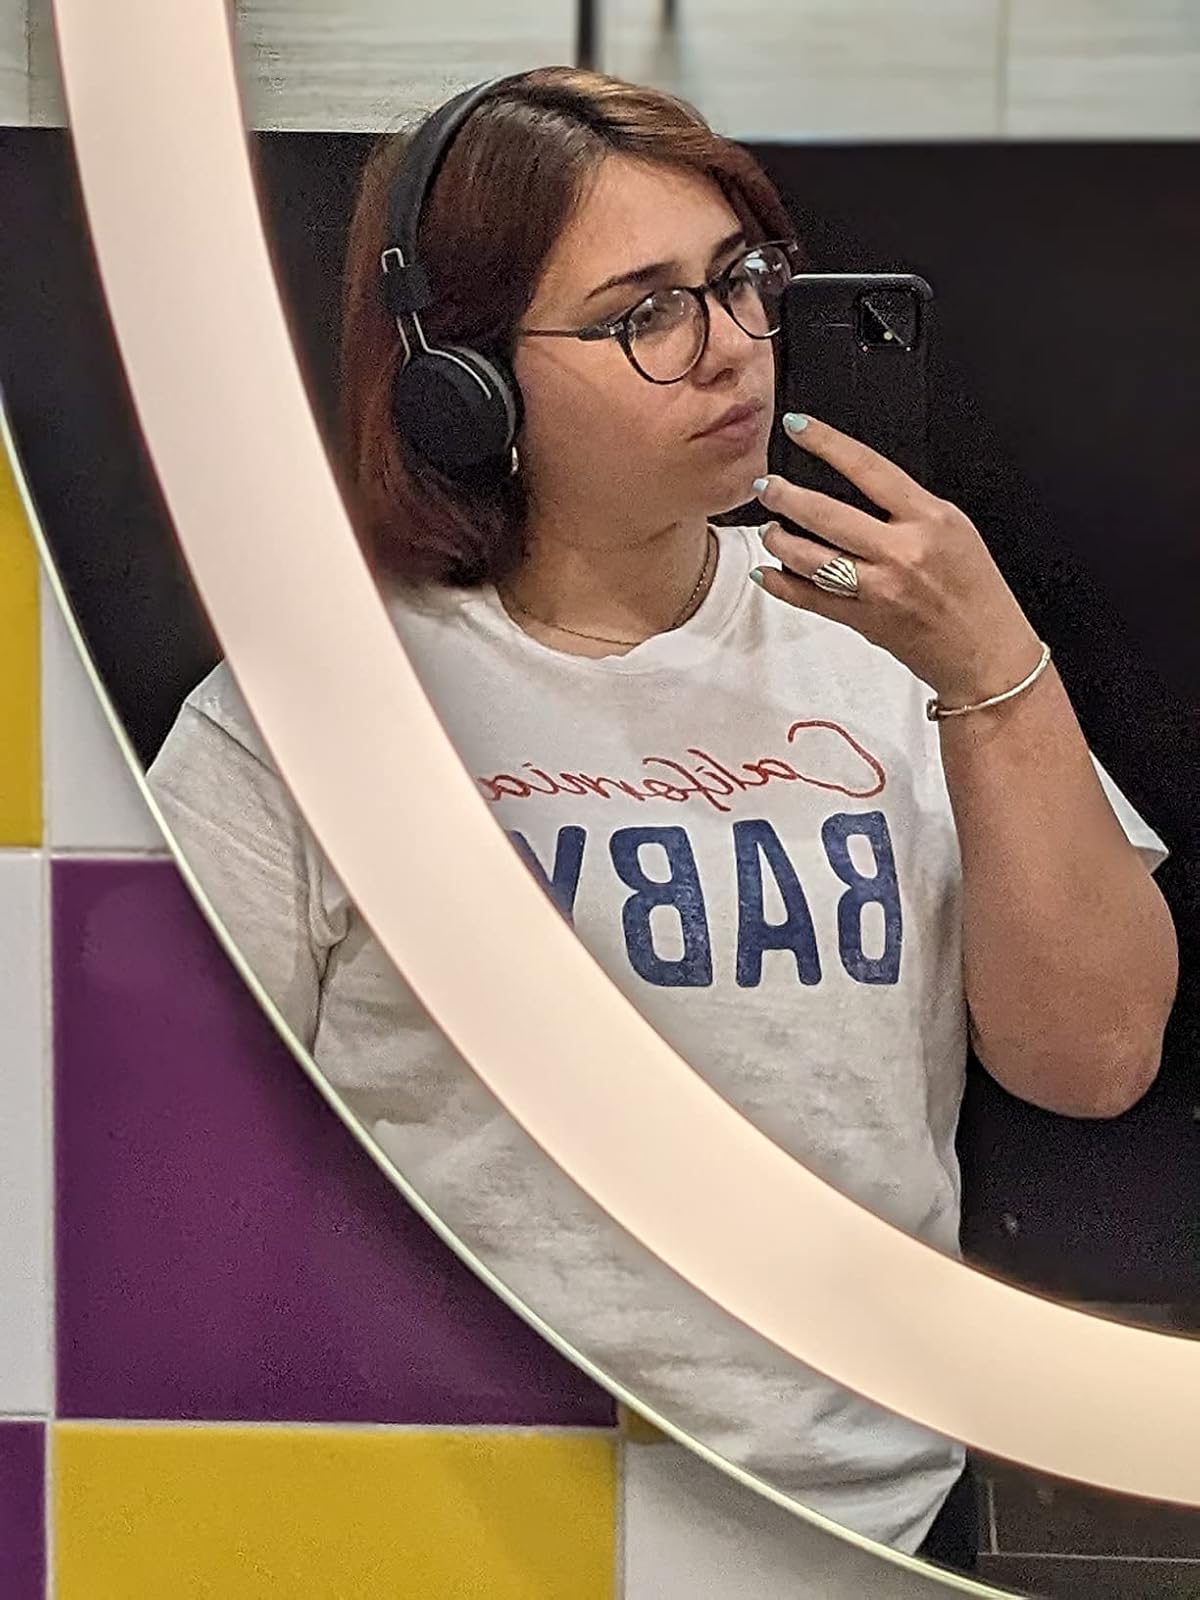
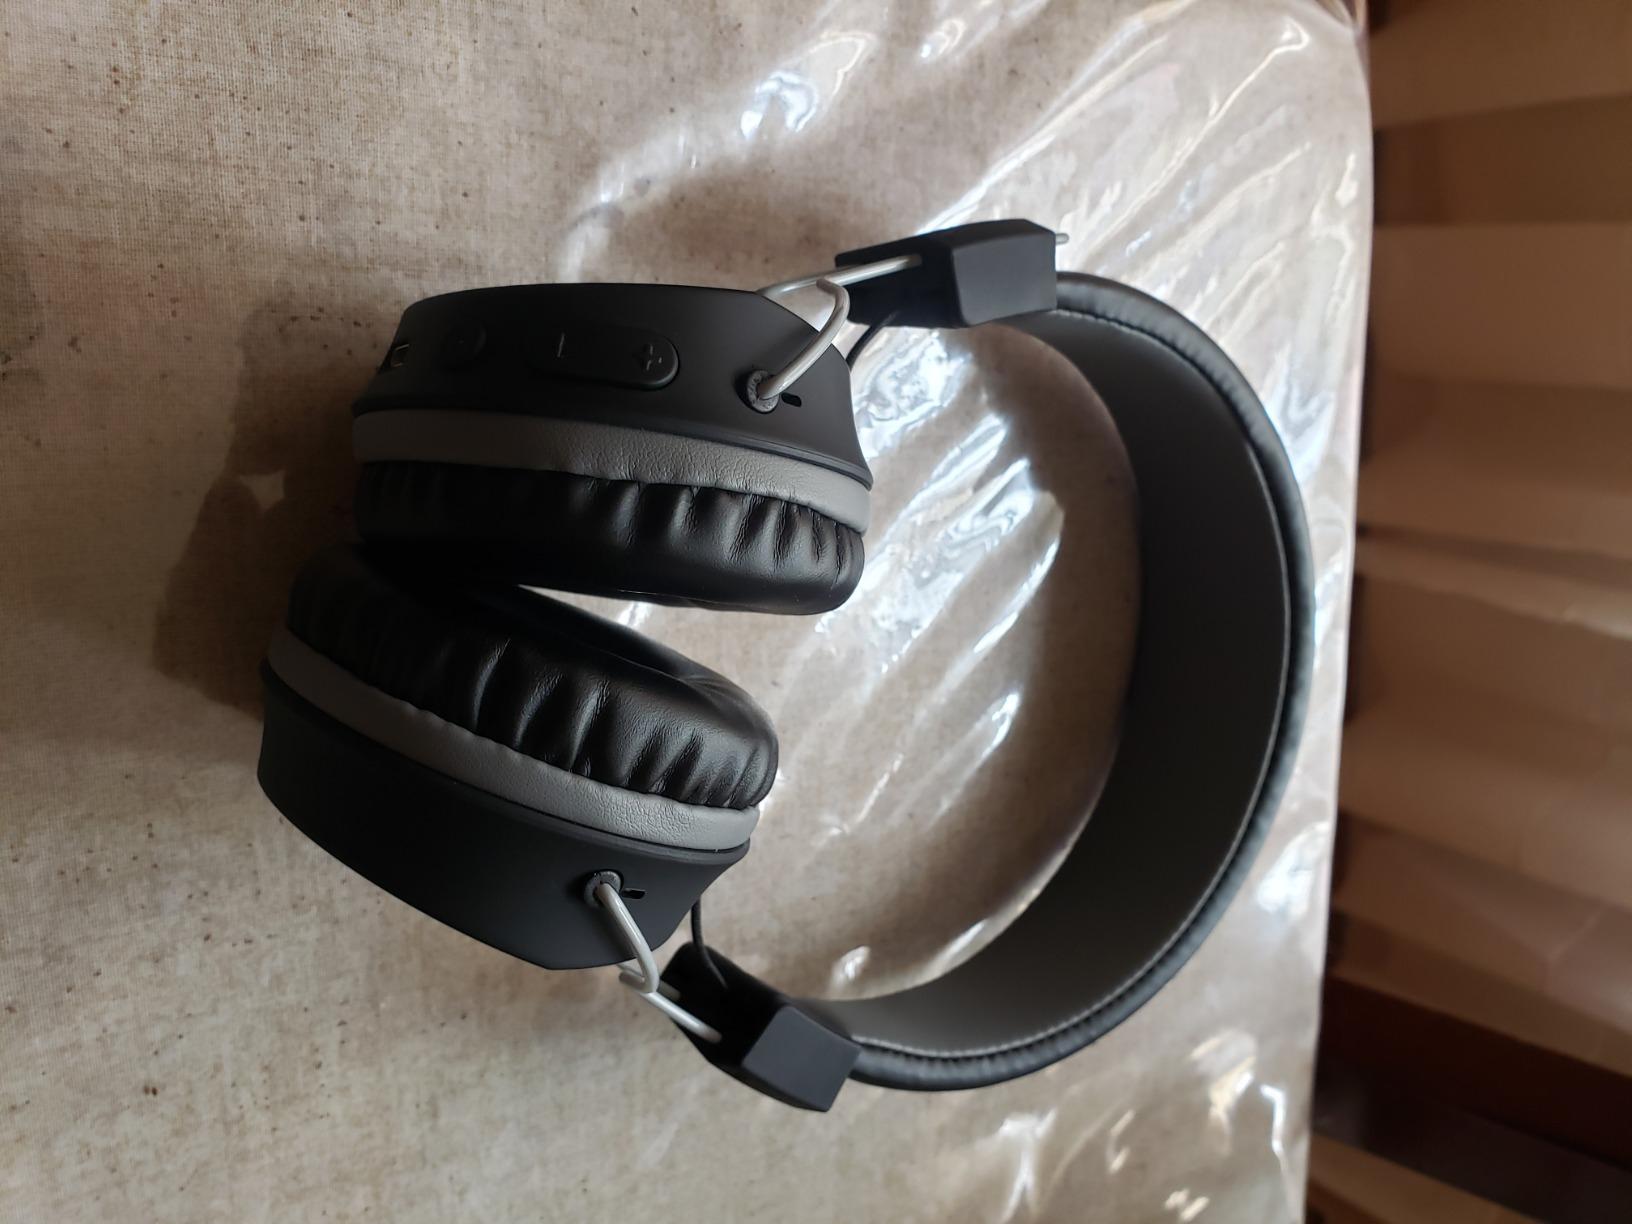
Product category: headphones
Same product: yes